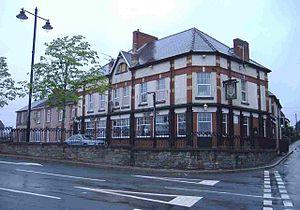
Gelligaer est ville et une communauté du sud du pays de Galles. Elle est située dans le county borough de Caerphilly.